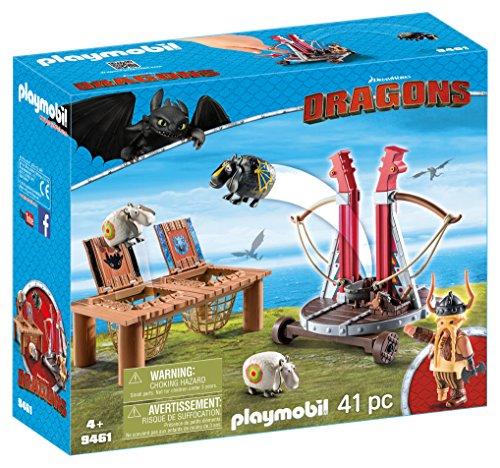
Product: PLAYMOBIL 9459 Spielzeug - Rotzbakke und Hakenzahn Unisex-Kinder & 9461 Spielzeug-Grobian mit Schafschleuder, Unisex-Kinder
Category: Toys & Games | Toy Figures & Playsets | Action Figures
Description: Play with this set on its own or combine it with any of playmobil’s other dragon-rider team sets 9246, 9247, 9458-9460 – sold separately.
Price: $64.94
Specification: ShippingInformation:Viewshippingratesandpolicies|ASIN:B07PN52Q5M